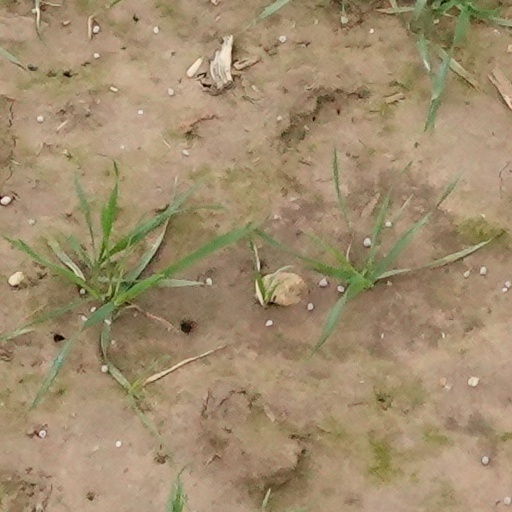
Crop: wheat